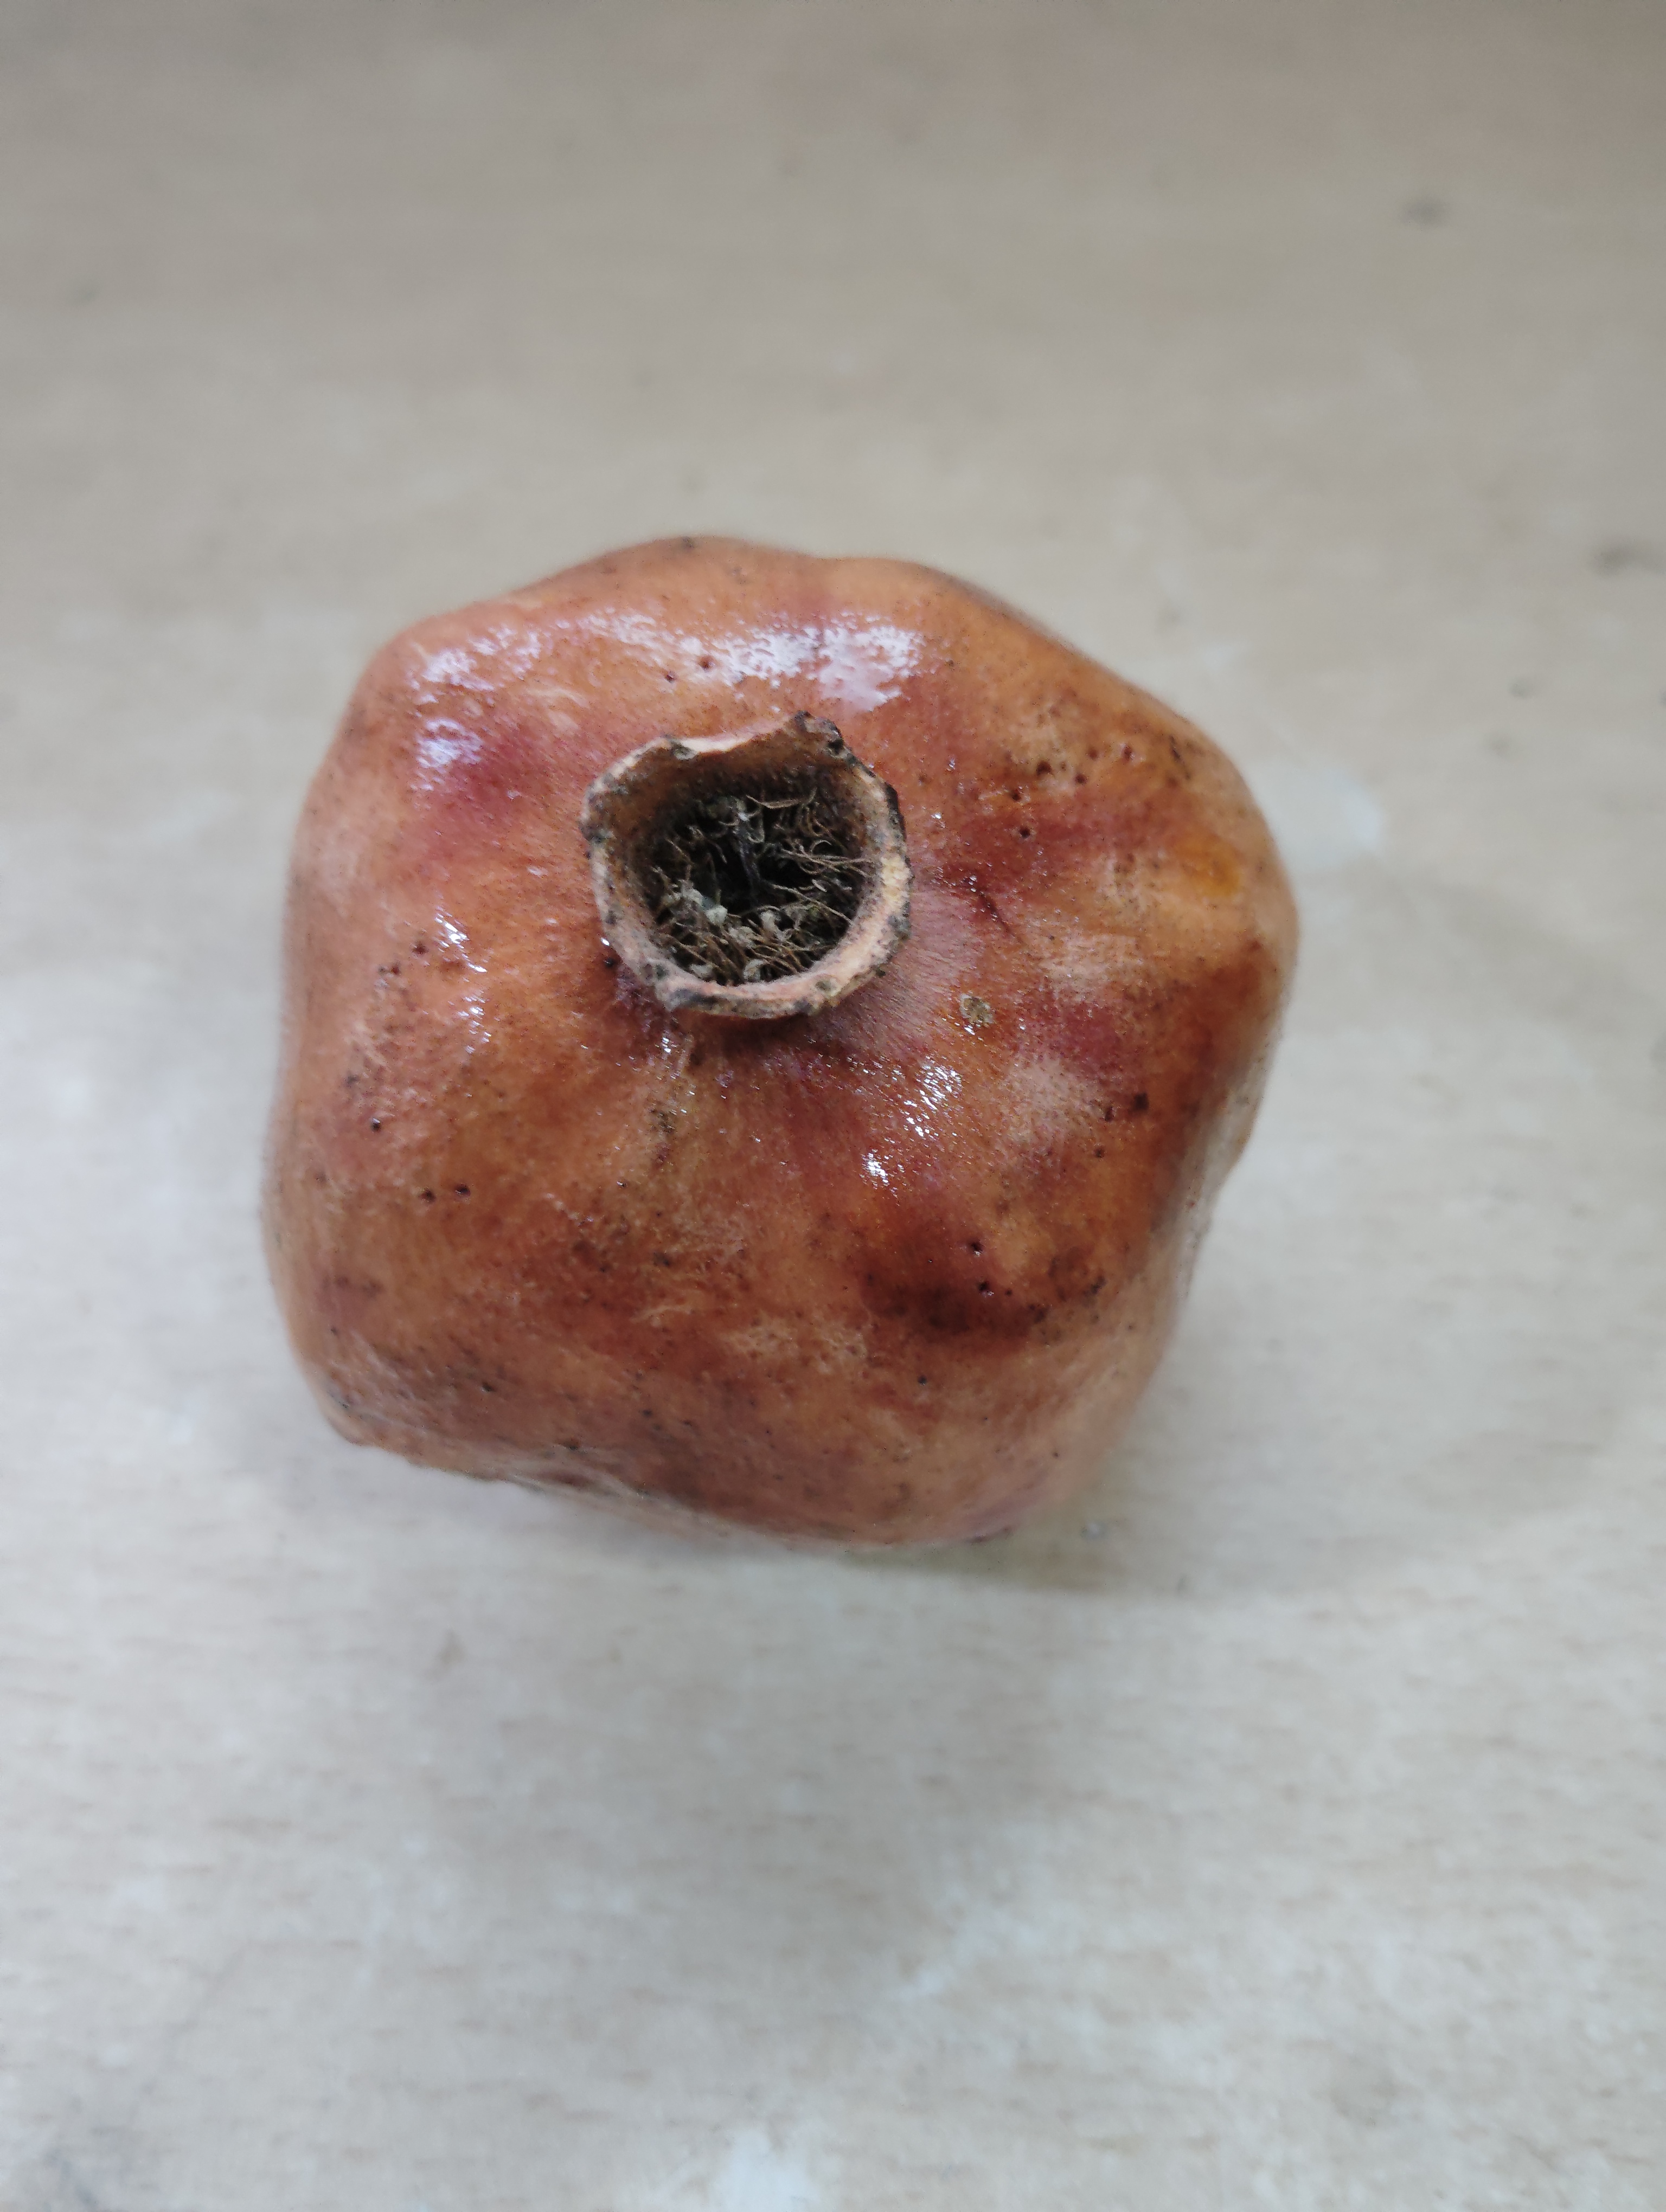
Label: Major Defect